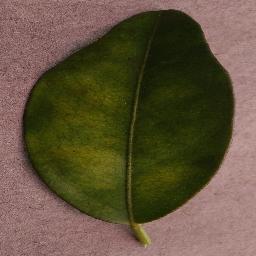
Label: Orange___Haunglongbing_(Citrus_greening)